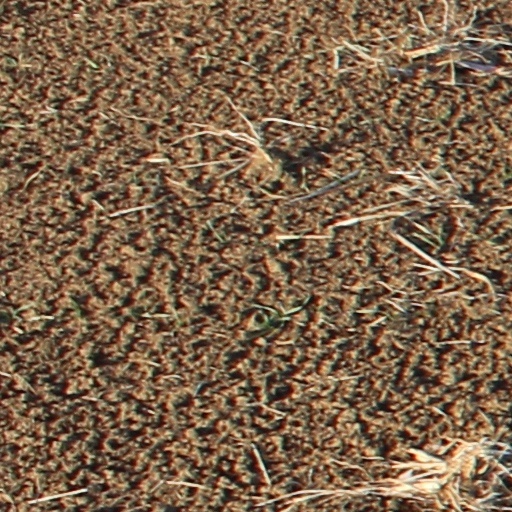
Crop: wheat